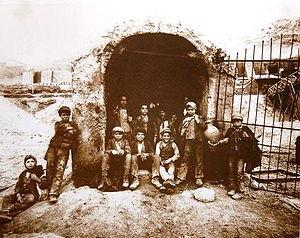
Les faisceaux siciliens, en forme longue les faisceaux siciliens des travailleurs, sont un ancien mouvement populaire d'inspiration démocratique et socialiste apparu en Sicile, entre les années 1889 et 1894. Les faisceaux siciliens se sont assurés le soutien des classes les plus pauvres et les plus exploitées de l'île en canalisant leur mécontentement et leur frustrations dans un programme cohérent construit autour de l'acquisition de nouveaux droits.